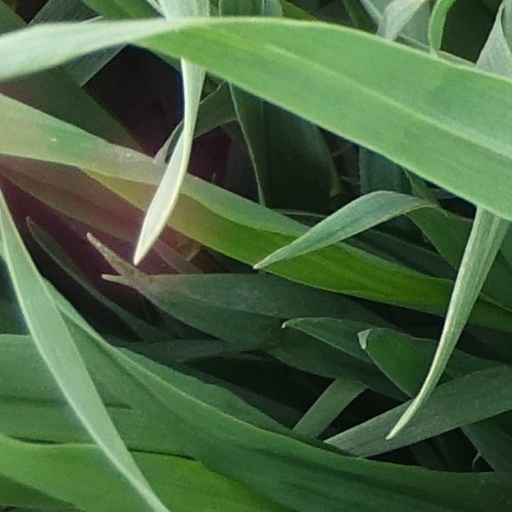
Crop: wheat